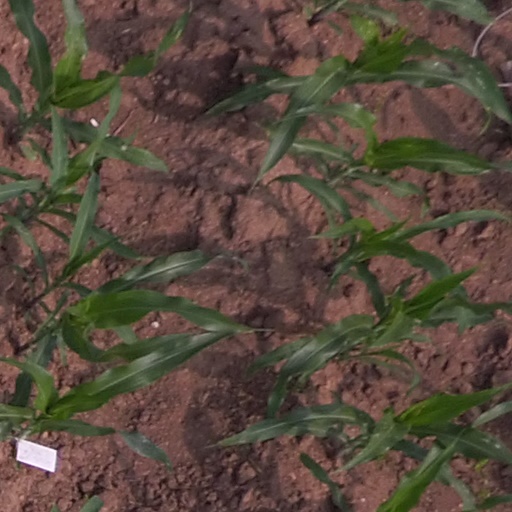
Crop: maize; corn